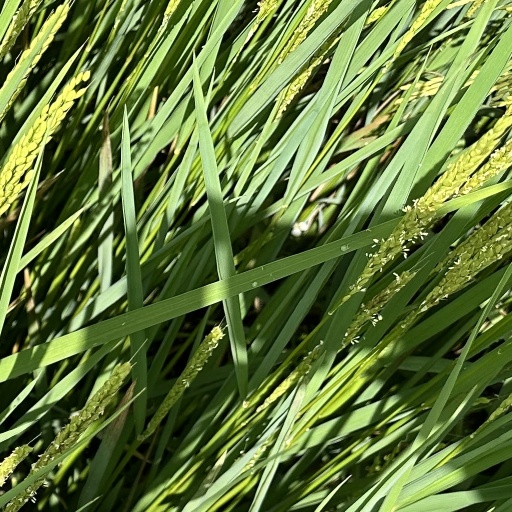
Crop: rice